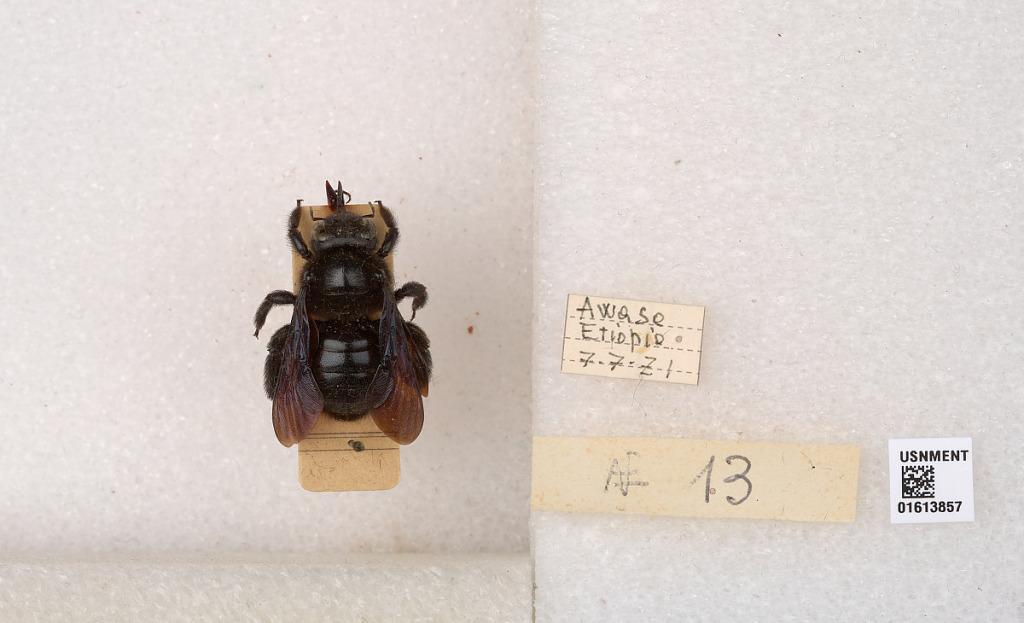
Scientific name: Xylocopa
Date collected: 1971-7-7
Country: Ethiopia
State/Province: SNNPR
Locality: Awasa